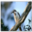
Label: bird